Humphrey Hopper

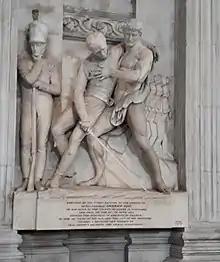
Memorial to Maj Gen Andrew Hay at St Paul's Cathedral

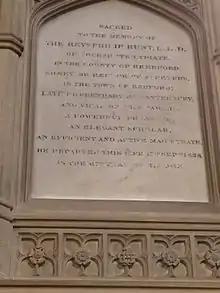
Memorial to Philip Hunt in the Church of St Michael, Aylsham, by Hopper

Humphrey Hopper (1767–1844) was an English sculptor and stonemason. He was given the government commission for the memorial in St Paul's Cathedral to General Andrew Hay.